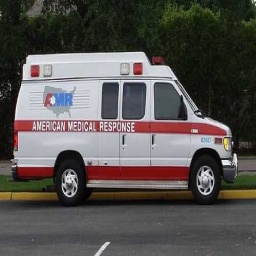
Label: ambulance